Chinese people in Korea

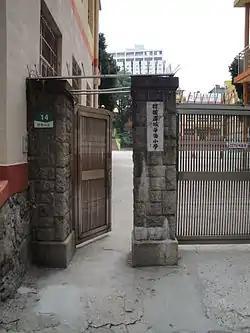
The gate of the Overseas Chinese Primary School in Myeong-dong, Seoul.

By 1910, when Korea formally came under Japanese rule, the number of Chinese in Korea had risen to 12,000. Chinese migrants established schools in Seoul in 1910, Busan in 1912, Sinuiju in 1915, Nampho in 1919, and Wonsan in 1923.